Drag Racer (video game)

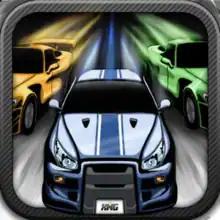

The Drag Racer franchise is a series of games that were developed by Waterloo, Ontario-based game designer Adam Telfer, who started designing this Flash game at the age of 14. The game, first released in 2003 was later ported to iOS devices (iPod Touch, iPhone, and iPad) as a partnership with XMG Studio. The core game-play in Drag Racer is quite simple. Players purchase cars that they customize, upgrade, tune and then race opponents in an effort to win credits that allows them to upgrade existing cars or buy new ones.